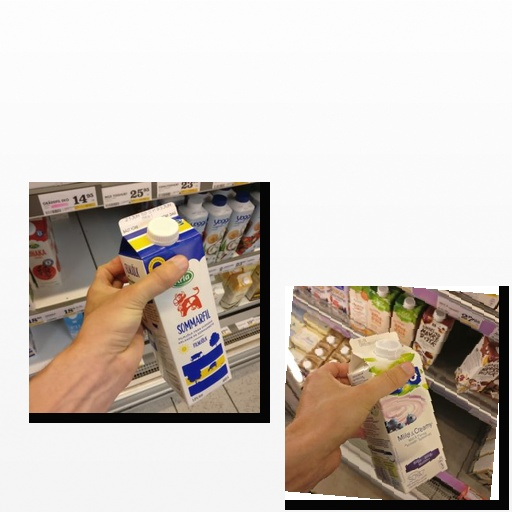
Food items: sour_milk, blueberry_soy_yogurt